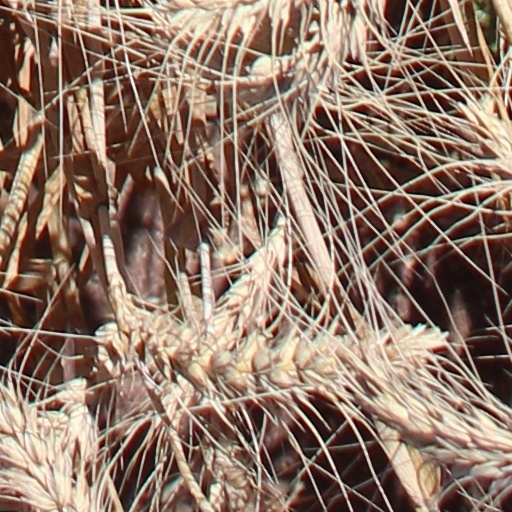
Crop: wheat